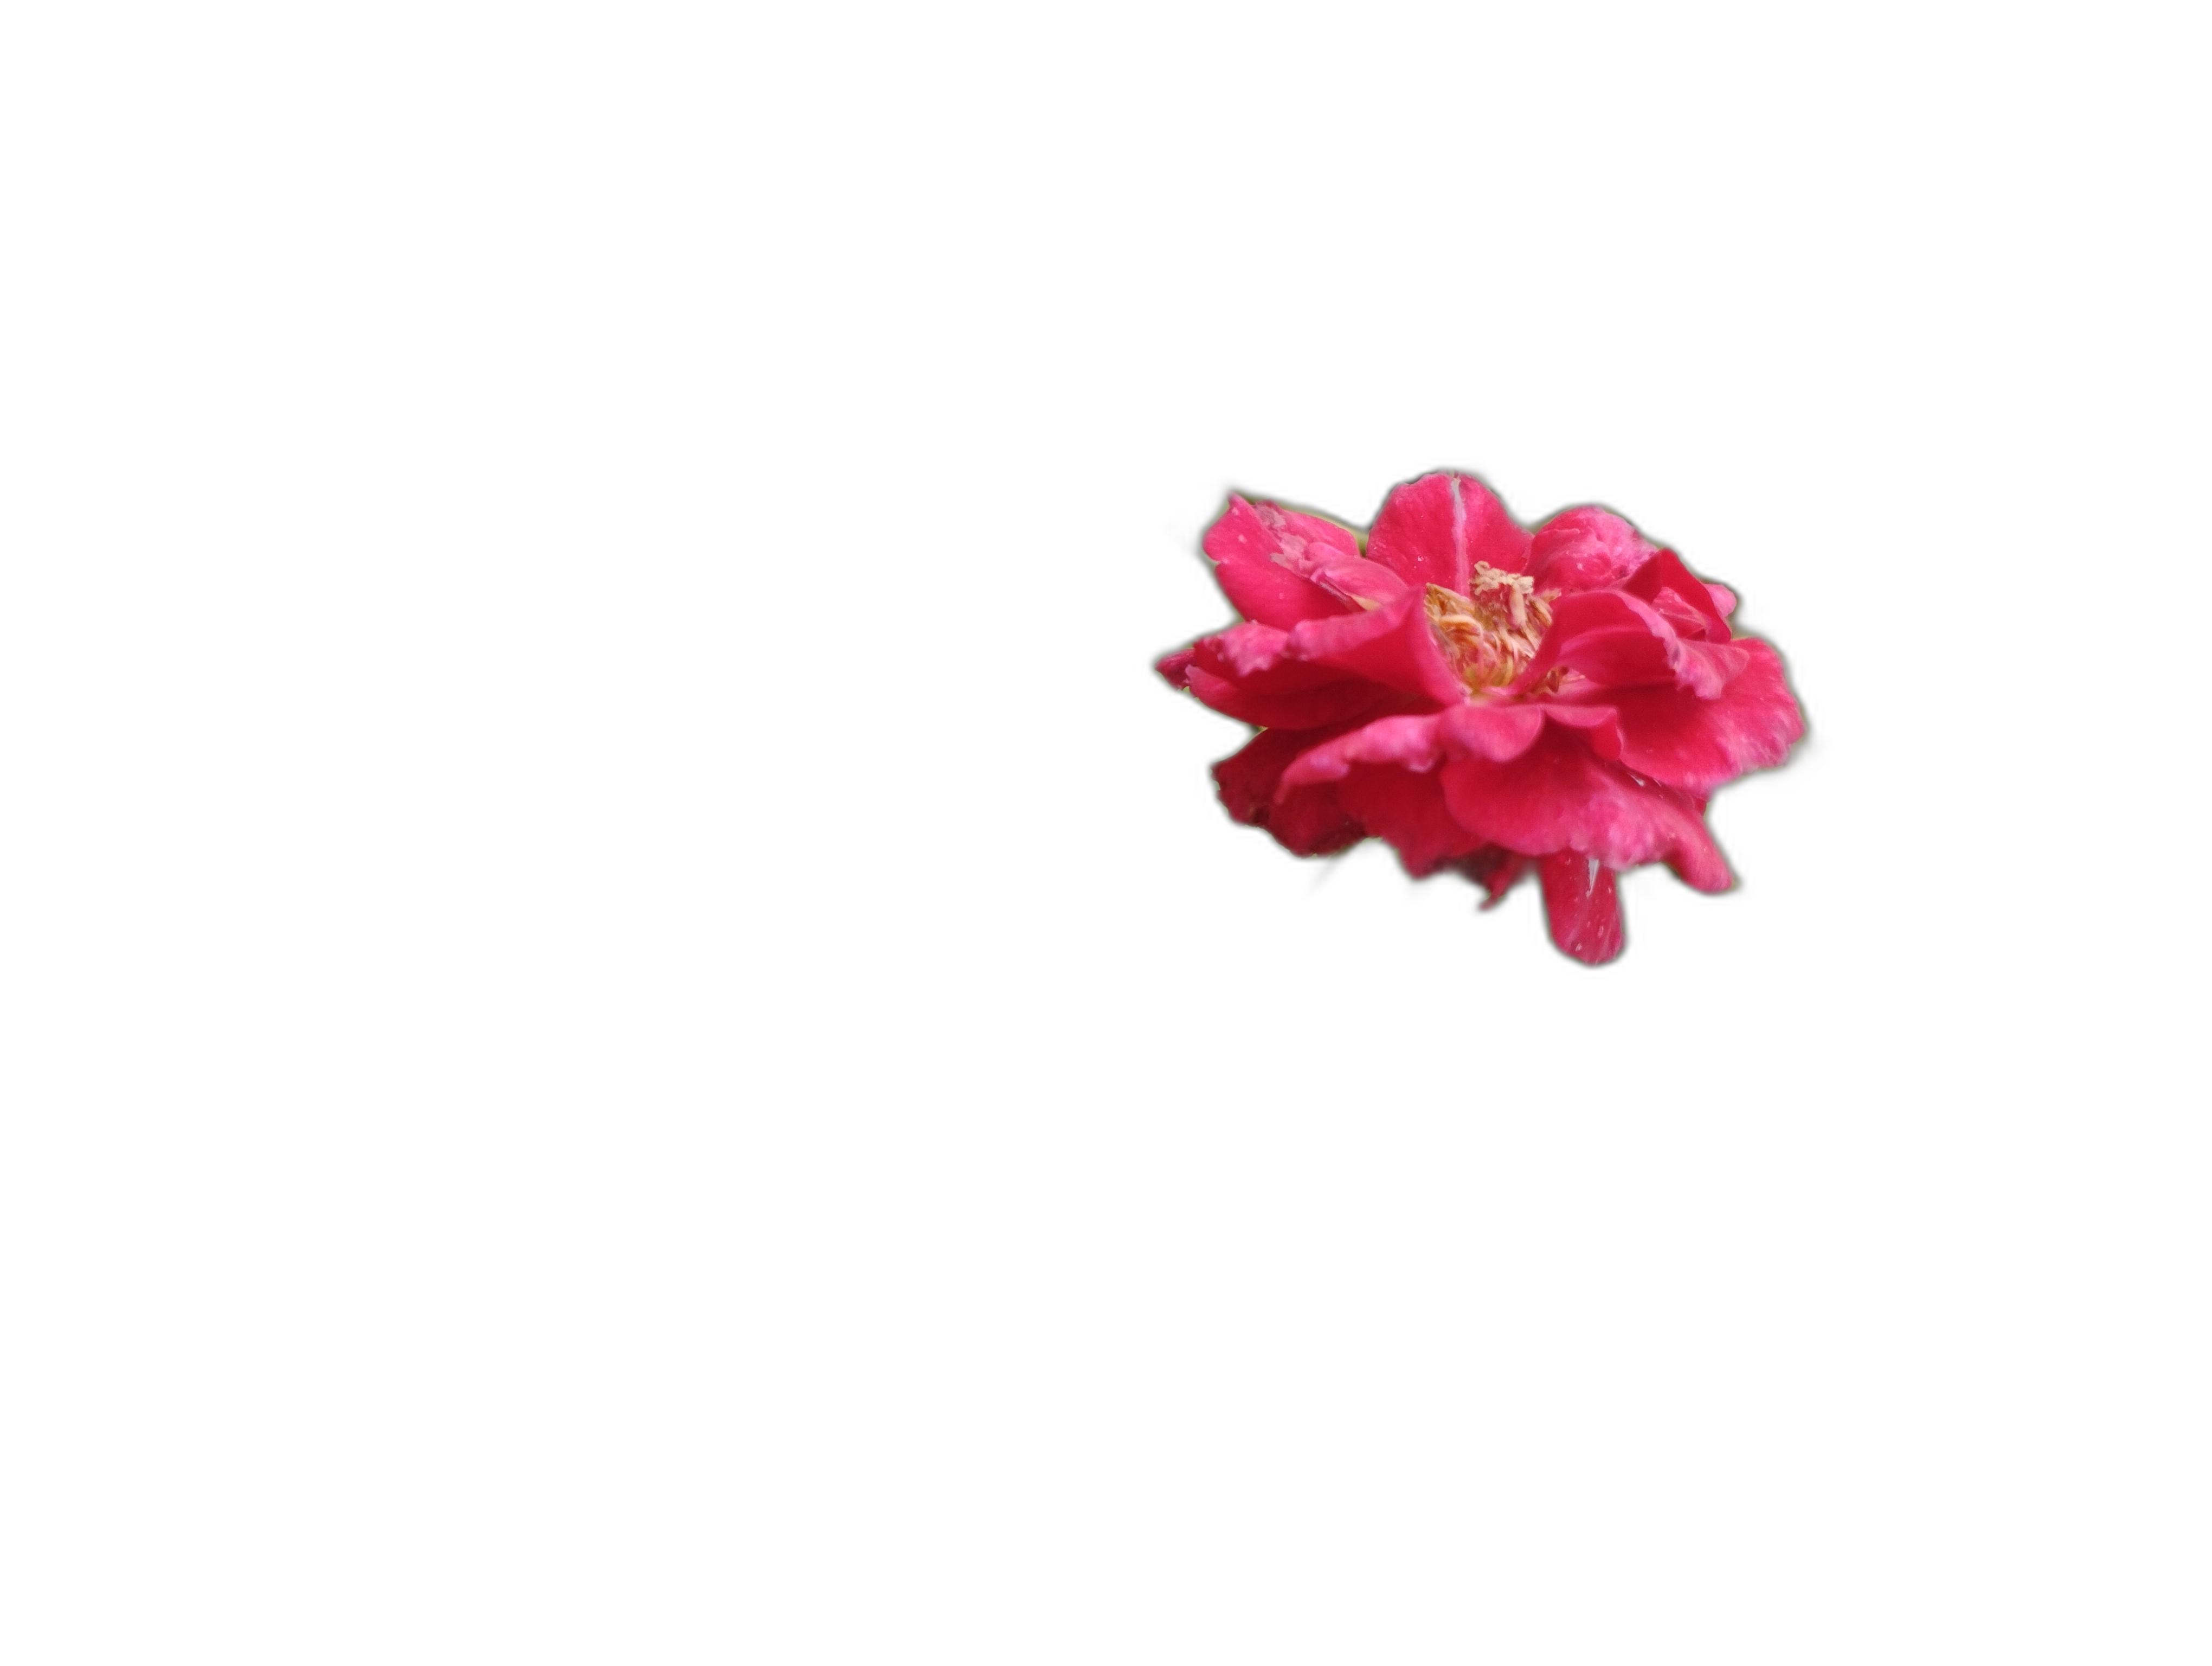
Label: Rose